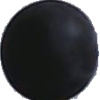
Label: blue_grape